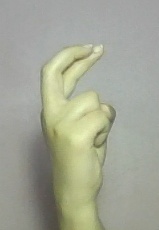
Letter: zay